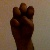
The image shows a hand gesture representing the letter 'E' in Indian Sign Language.